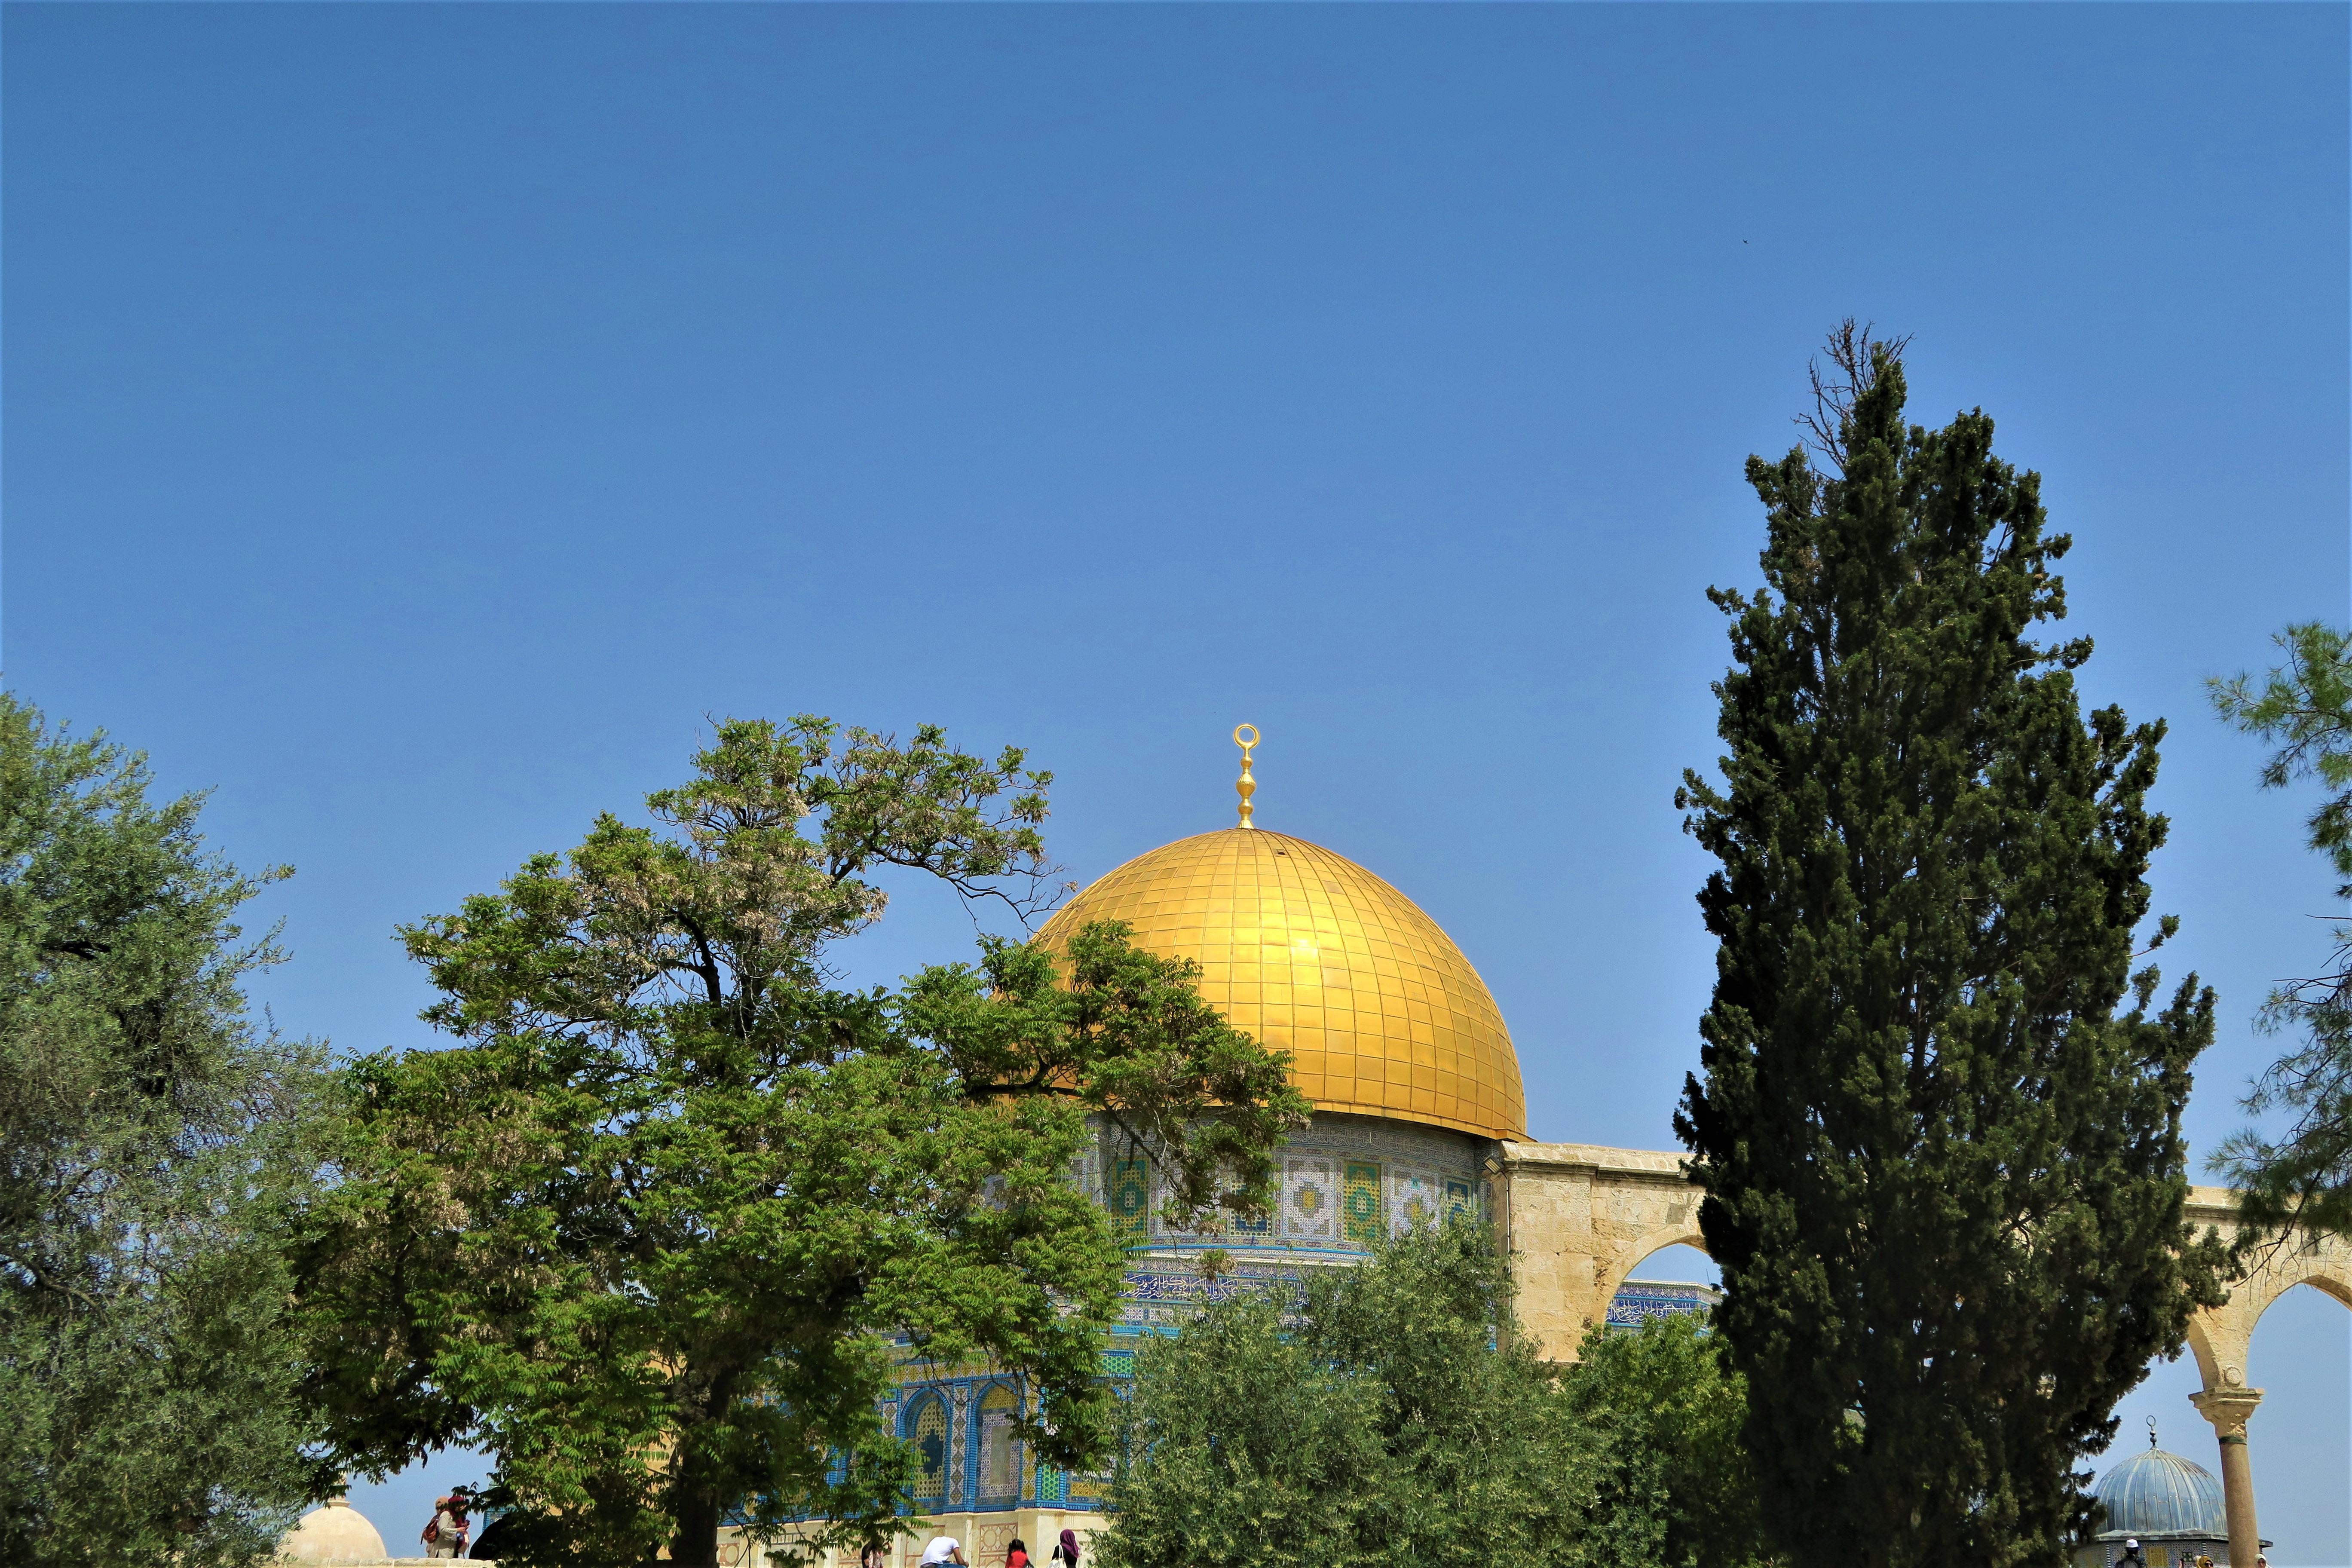
palestine, religion, islam, jerusalem, Aqsa, dome, minaret, history, architecture, building, sky, tree, place of worship, mosque, tourism, vacation, plant, byzantine architecture, city